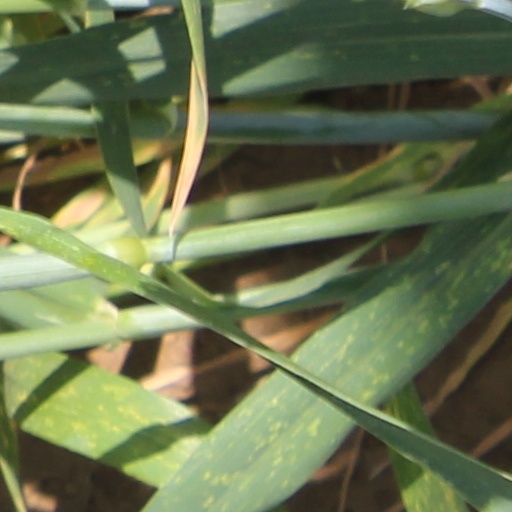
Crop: wheat